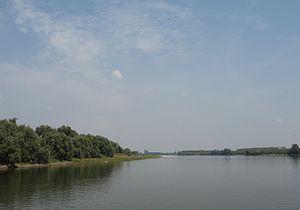
Mezzani, est une commune italienne de la province de Parme dans la région Émilie-Romagne en Italie. C'est une commune polycentrique, dont les centres principaux sont Casale, Mezzano Rondani, Mezzano Inferiore, Mezzano Superiore, tandis que Bocca d’Enza, Ghiare Bonvisi, Valle sont seulement des hameaux.